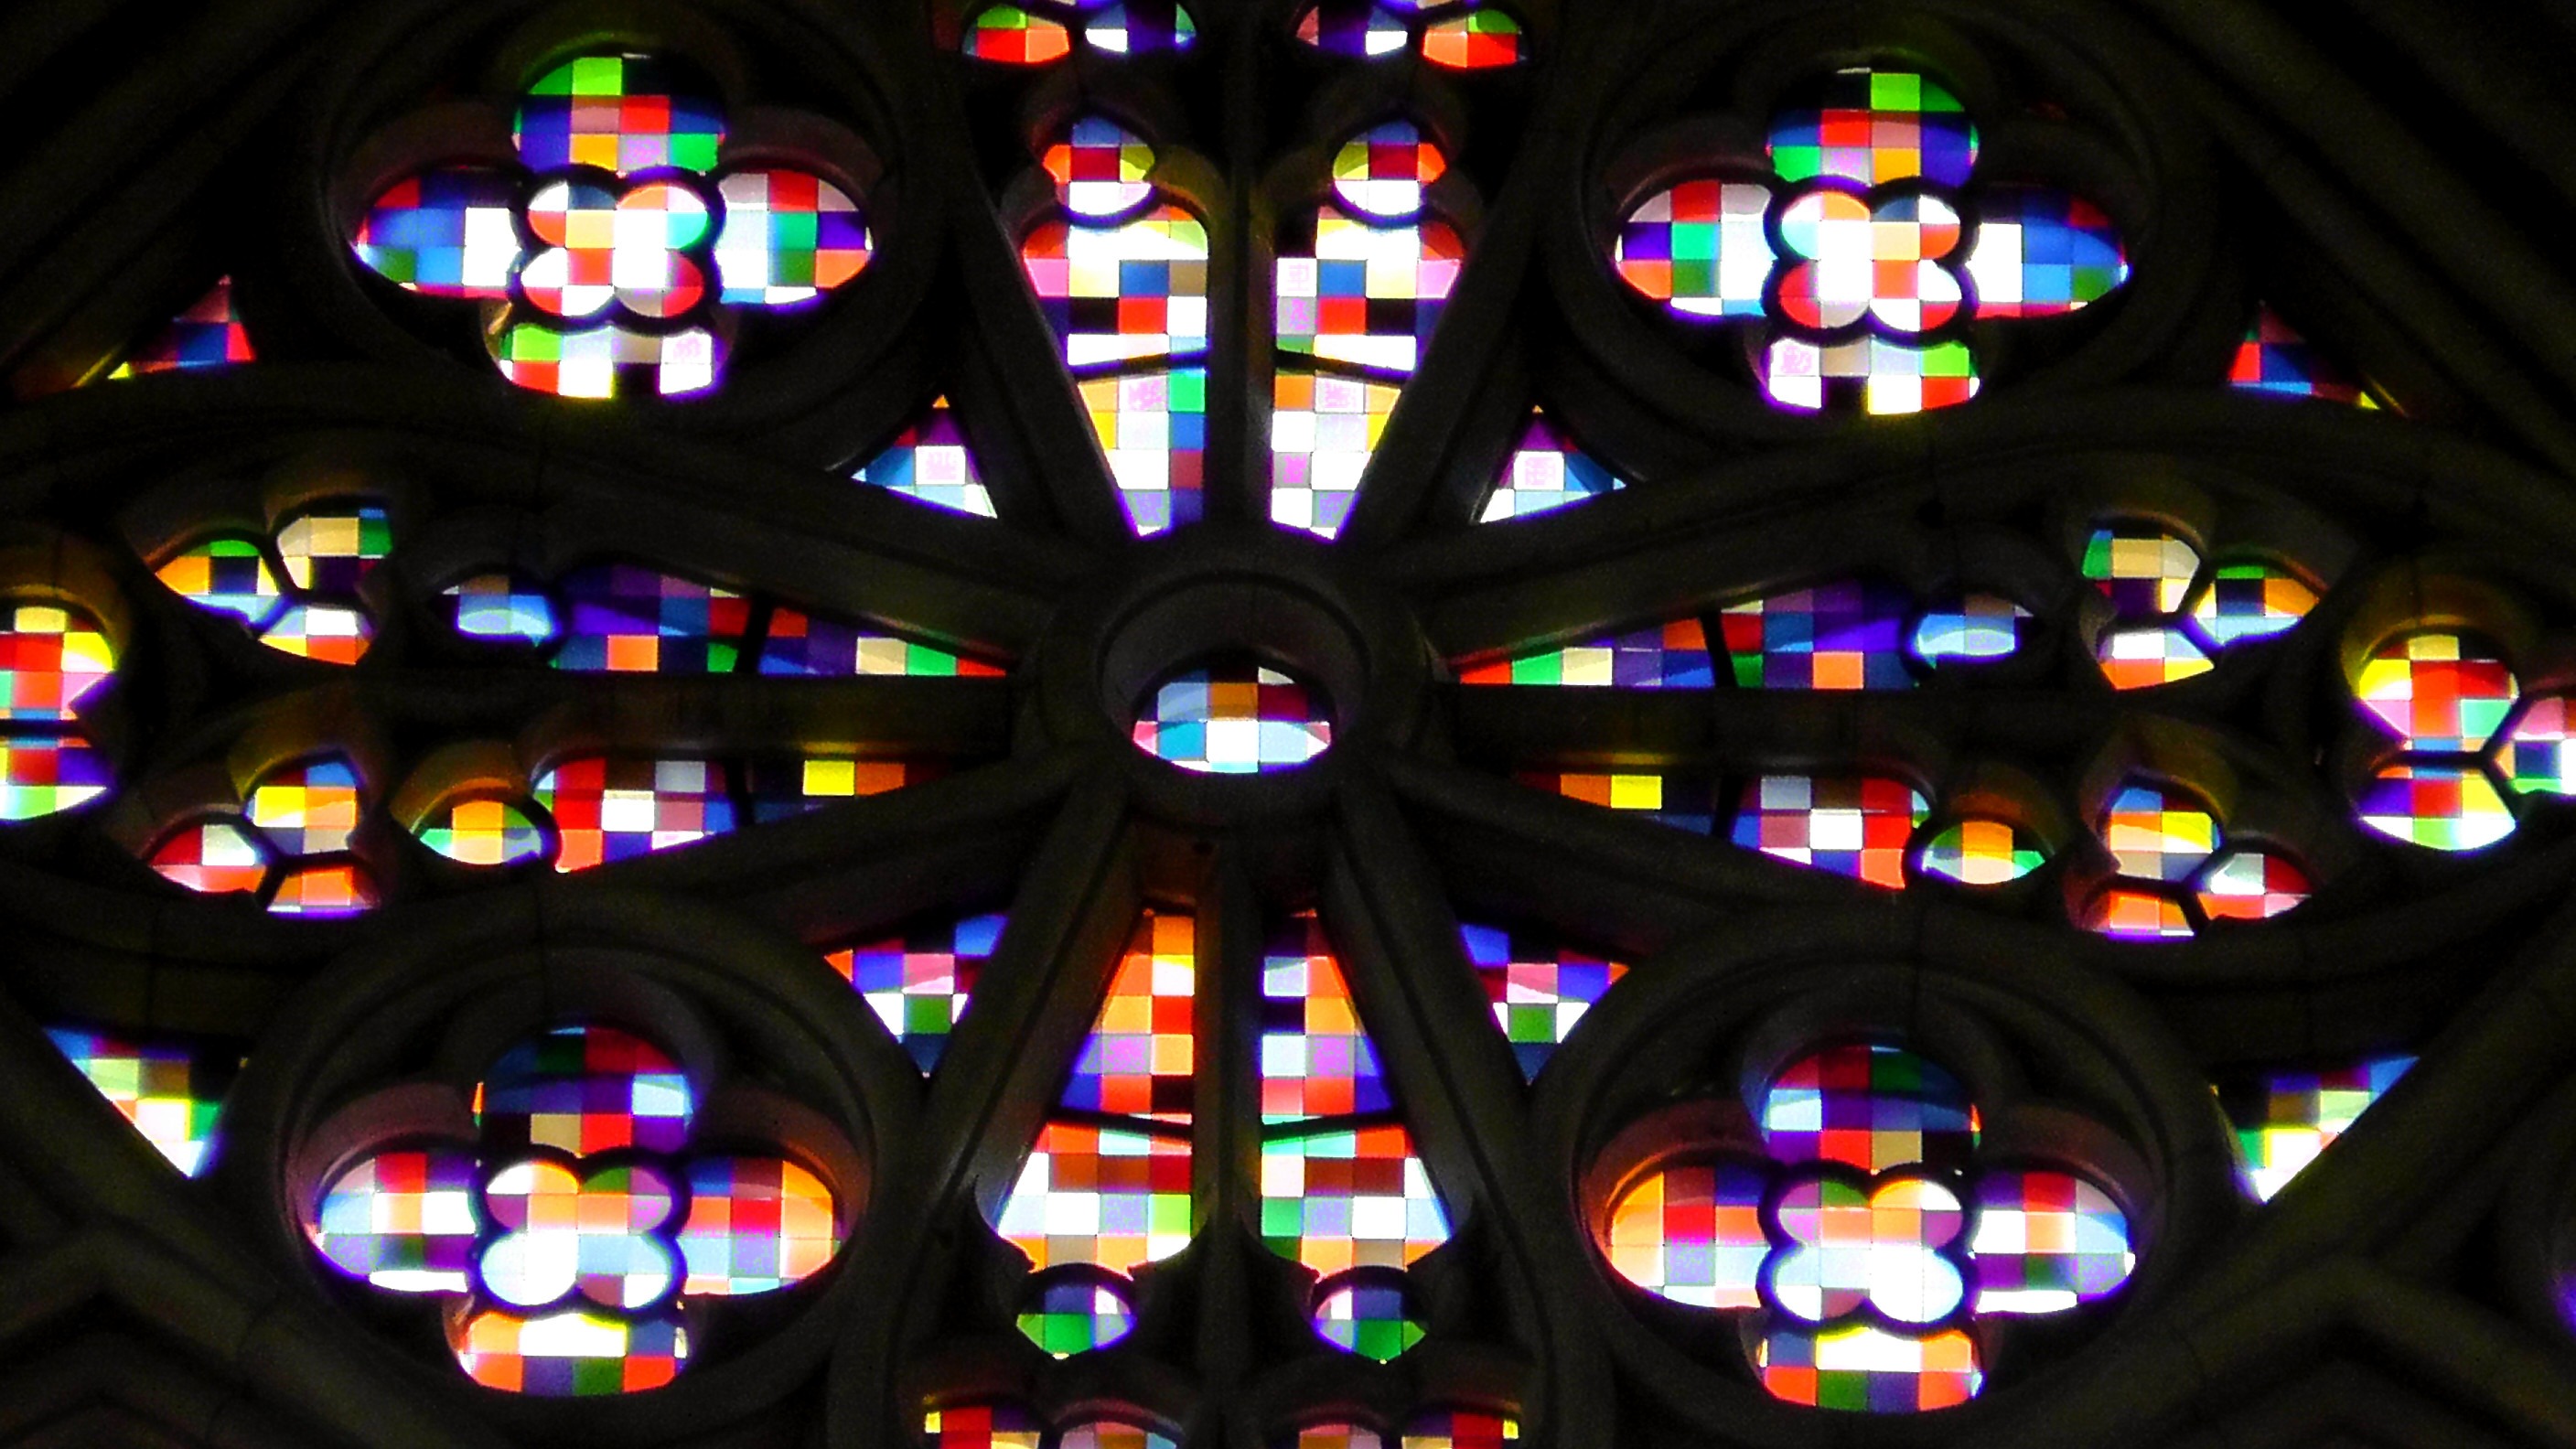
light, architecture, window, glass, building, pattern, color, romance, church, cathedral, material, stained glass, circle, symmetry, hardware, dom, kaleidoscope, church window, window glass, daylighting, shine through